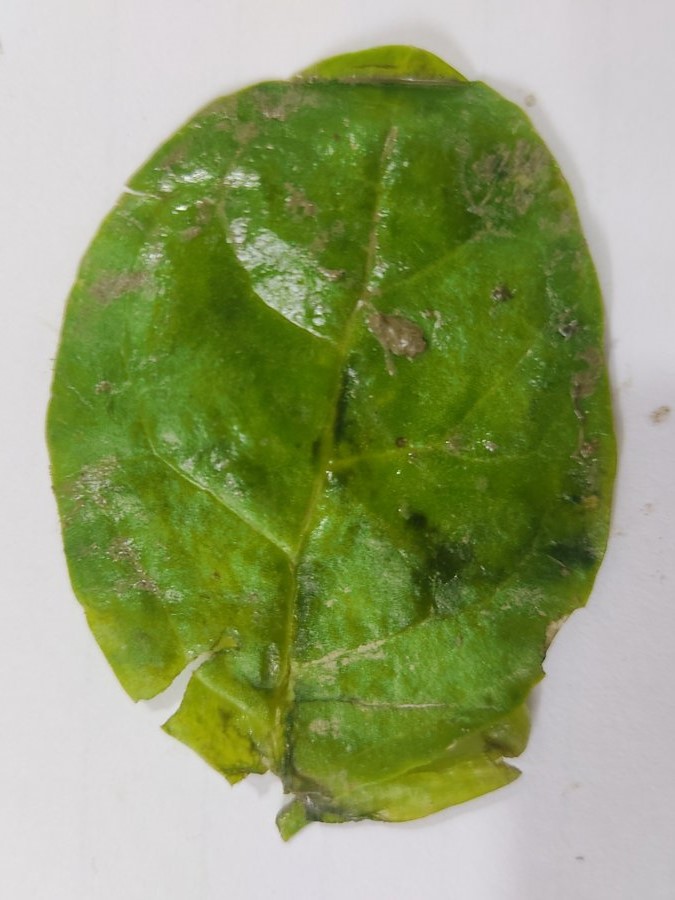
Label: Downy-Mildew